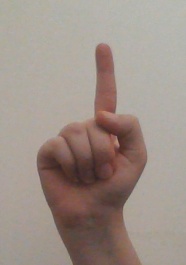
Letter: bb